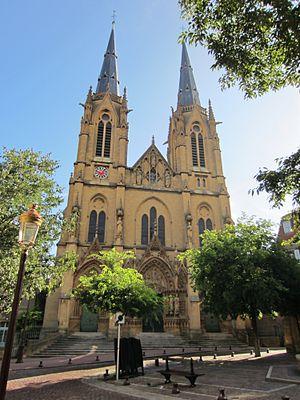
La place Jeanne-d'Arc est une voie de Metz en Moselle.
Cet article détaille les différents quartiers de la ville de Metz, en région Grand Est, dans le département de la Moselle.